Infidelity (1917 film)

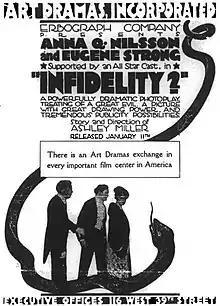

Infidelity is a lost 1917 silent film drama directed by Ashley Miller and starring Anna Q. Nilsson, Eugene Strong and Miriam Nesbitt.